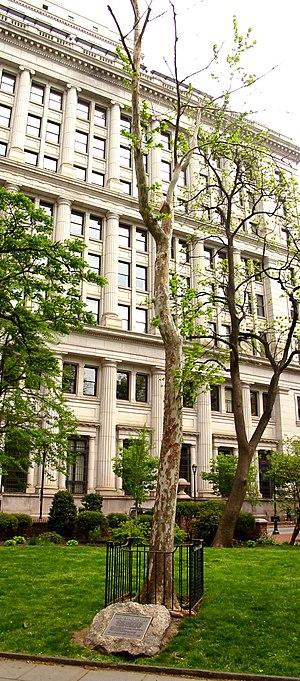
Un Moon tree est un arbre planté à partir d'une des graines, environ 500, ayant été mises en orbite autour de la Lune par Stuart Roosa durant la mission Apollo 14 en 1971. En tant que pilote du module lors de la mission Apollo 14, et parce qu'il était un ancien Smoke jumper, Roosa fut contacté par Ed Cliff, qui était alors directeur du Service des forêts des États-Unis, pour lui proposer d'emporter quelques graines lors du voyage. Ces graines furent choisies parmi celles de cinq types d'arbres différents : Pinus taeda, sycomore, liquidambar, sequoia et sapin de Douglas.